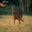
Label: deer